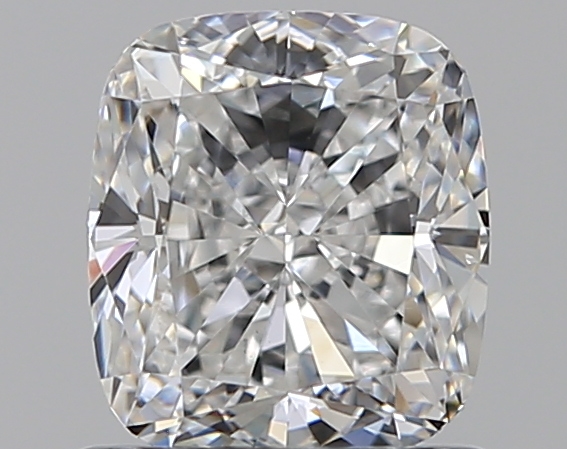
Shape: cushion
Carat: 1
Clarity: SI1
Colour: F
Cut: EX
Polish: EX
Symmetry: VG
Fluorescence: N
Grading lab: GIA
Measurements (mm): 5.97 x 5.32 x 3.61